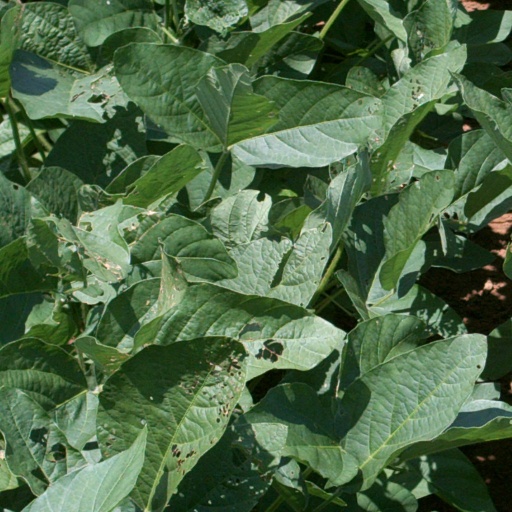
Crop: soybean